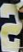
Number: 2